Chemtrail conspiracy theory

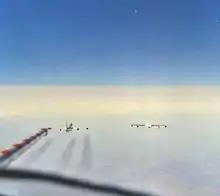
Contrail testing being carried out on an Airbus A340 and much older Boeing 707

Experts on atmospheric phenomena say that the characteristics attributed to chemtrails are simply features of contrails responding to diverse conditions in terms of sunlight, temperature, horizontal and vertical wind shear, and humidity levels present at the aircraft's altitude. In the US, the gridlike nature of the National Airspace System's flight lanes tends to cause crosshatched contrails, and in general it is hard to discern from the ground whether overlapping contrails are at similar altitudes or not. The jointly published fact sheet produced by NASA, the EPA, the FAA, and NOAA in 2000 in response to alarms over chemtrails details the science of contrail formation, and outlines both the known and potential impacts of contrails have on temperature and climate. The USAF produced a fact sheet that described these contrail phenomena as observed and analyzed since at least 1953. It also rebutted chemtrail theories more directly by identifying the theories as a hoax and disproving the existence of chemtrails.